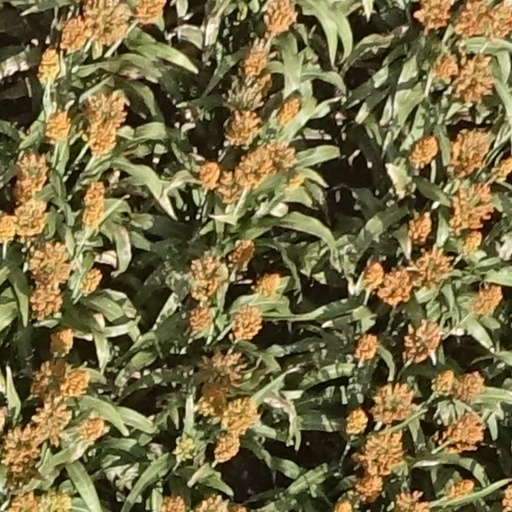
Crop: sorghum